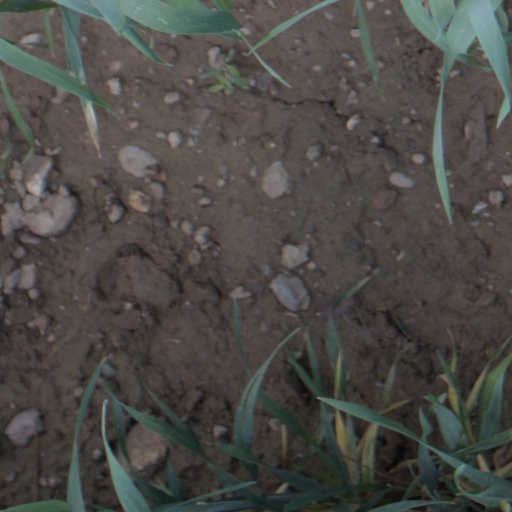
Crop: wheat